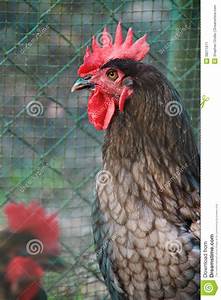
Label: chicken